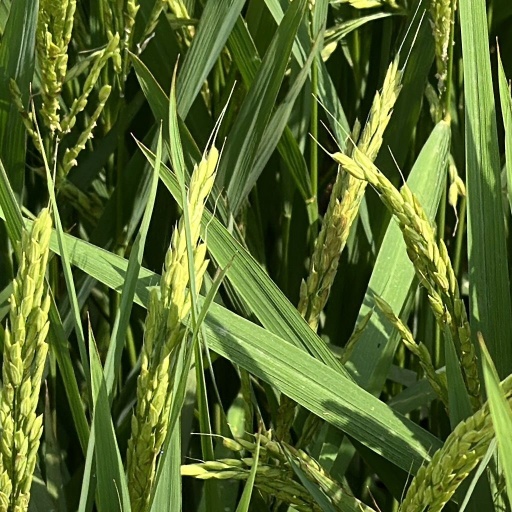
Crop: rice